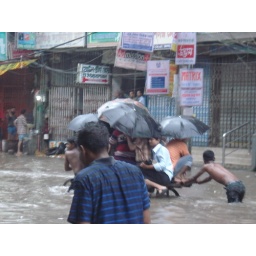
Green road under water due to heavy rainfall on July 28, 2009